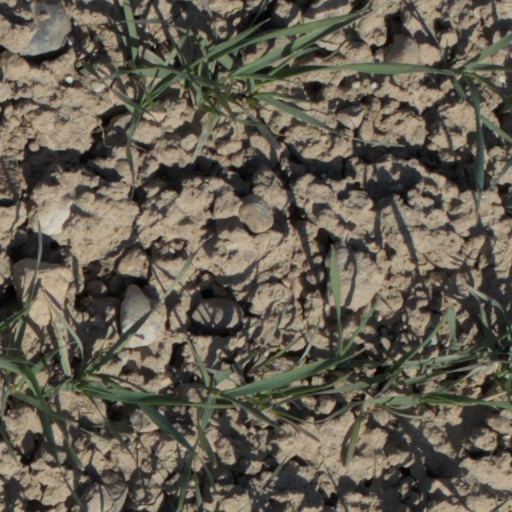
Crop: wheat